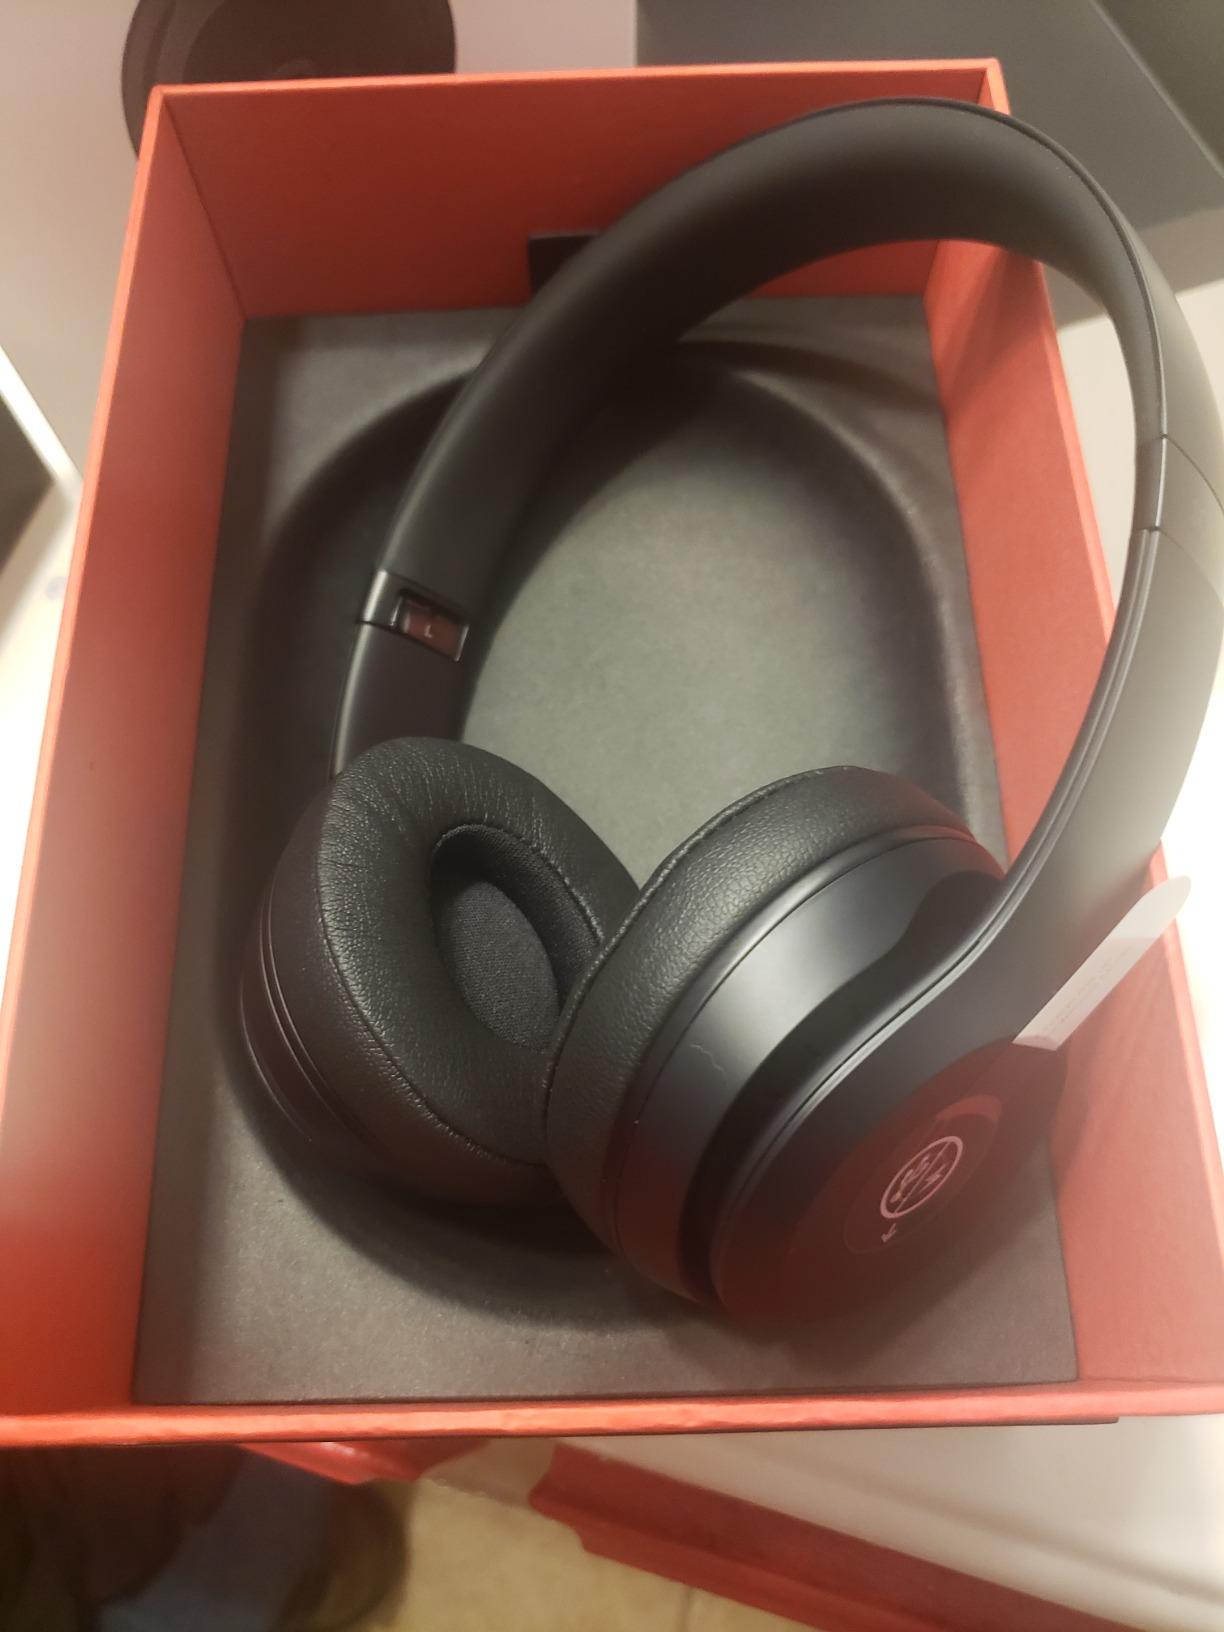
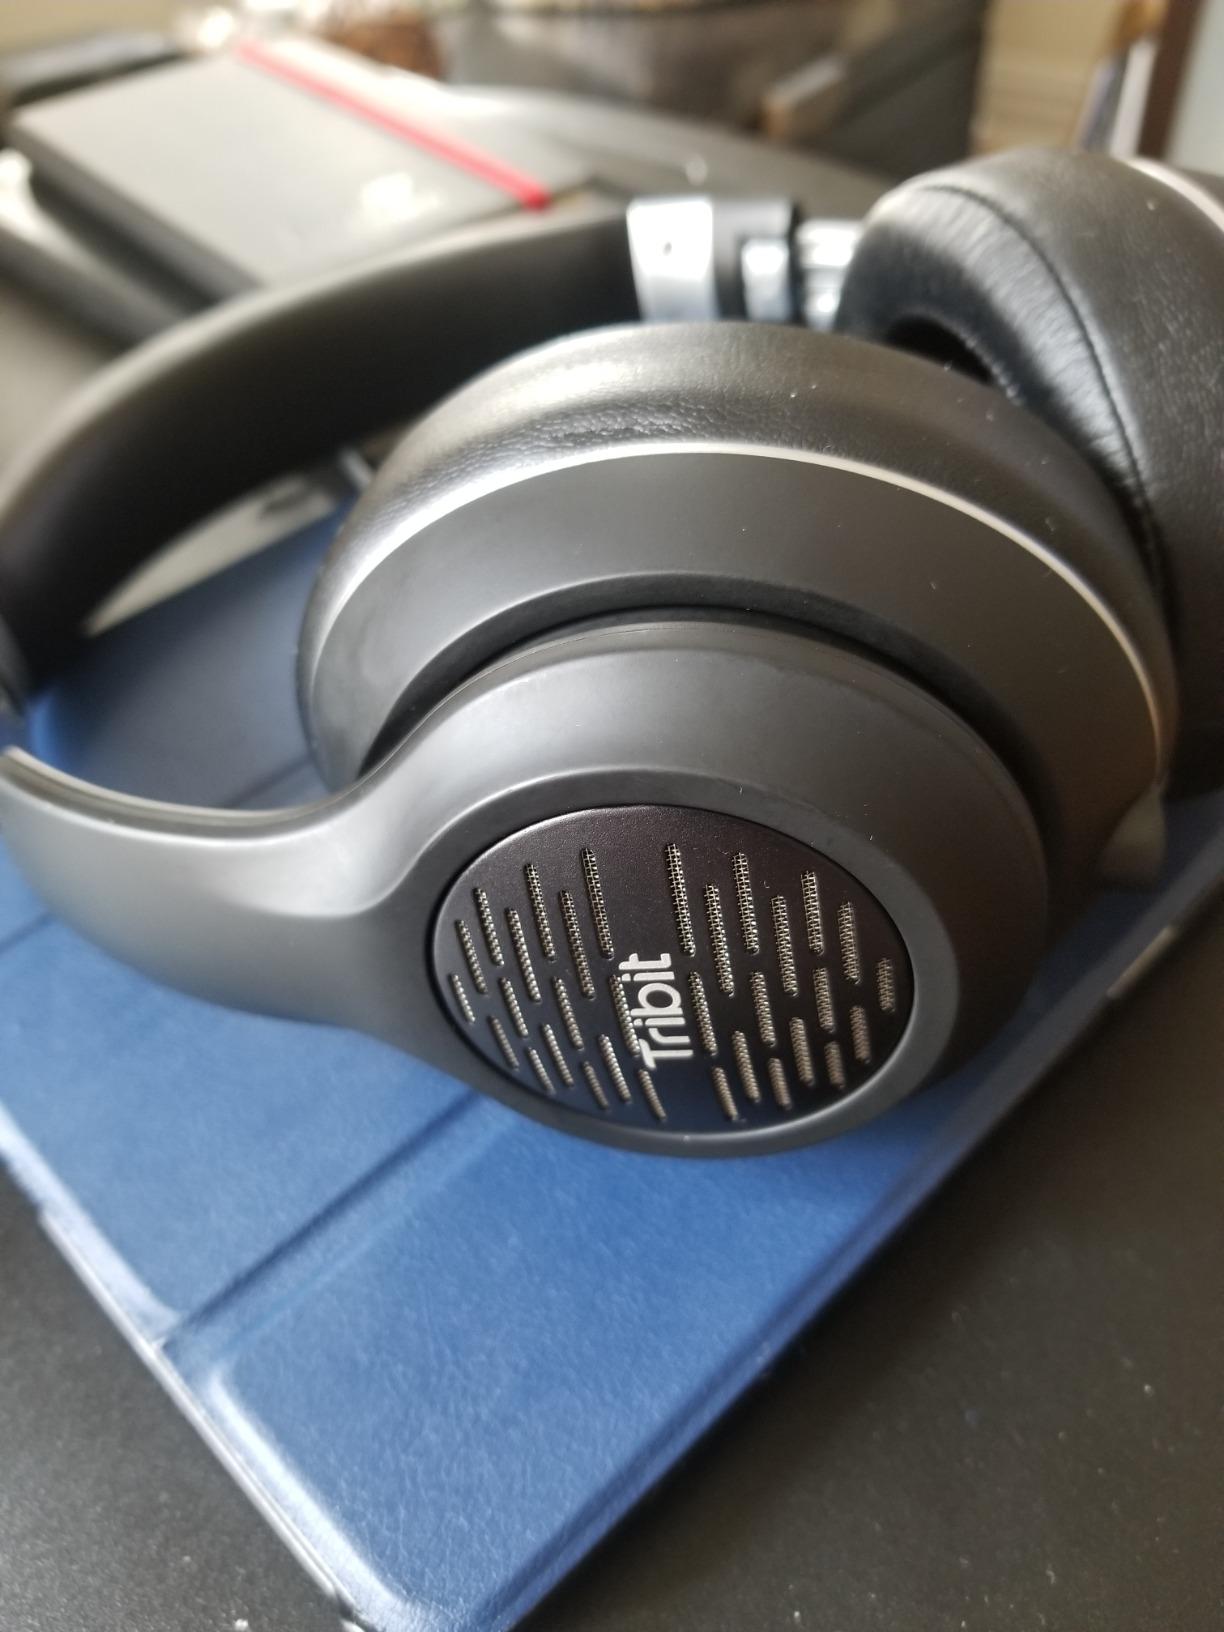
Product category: headphones
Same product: no